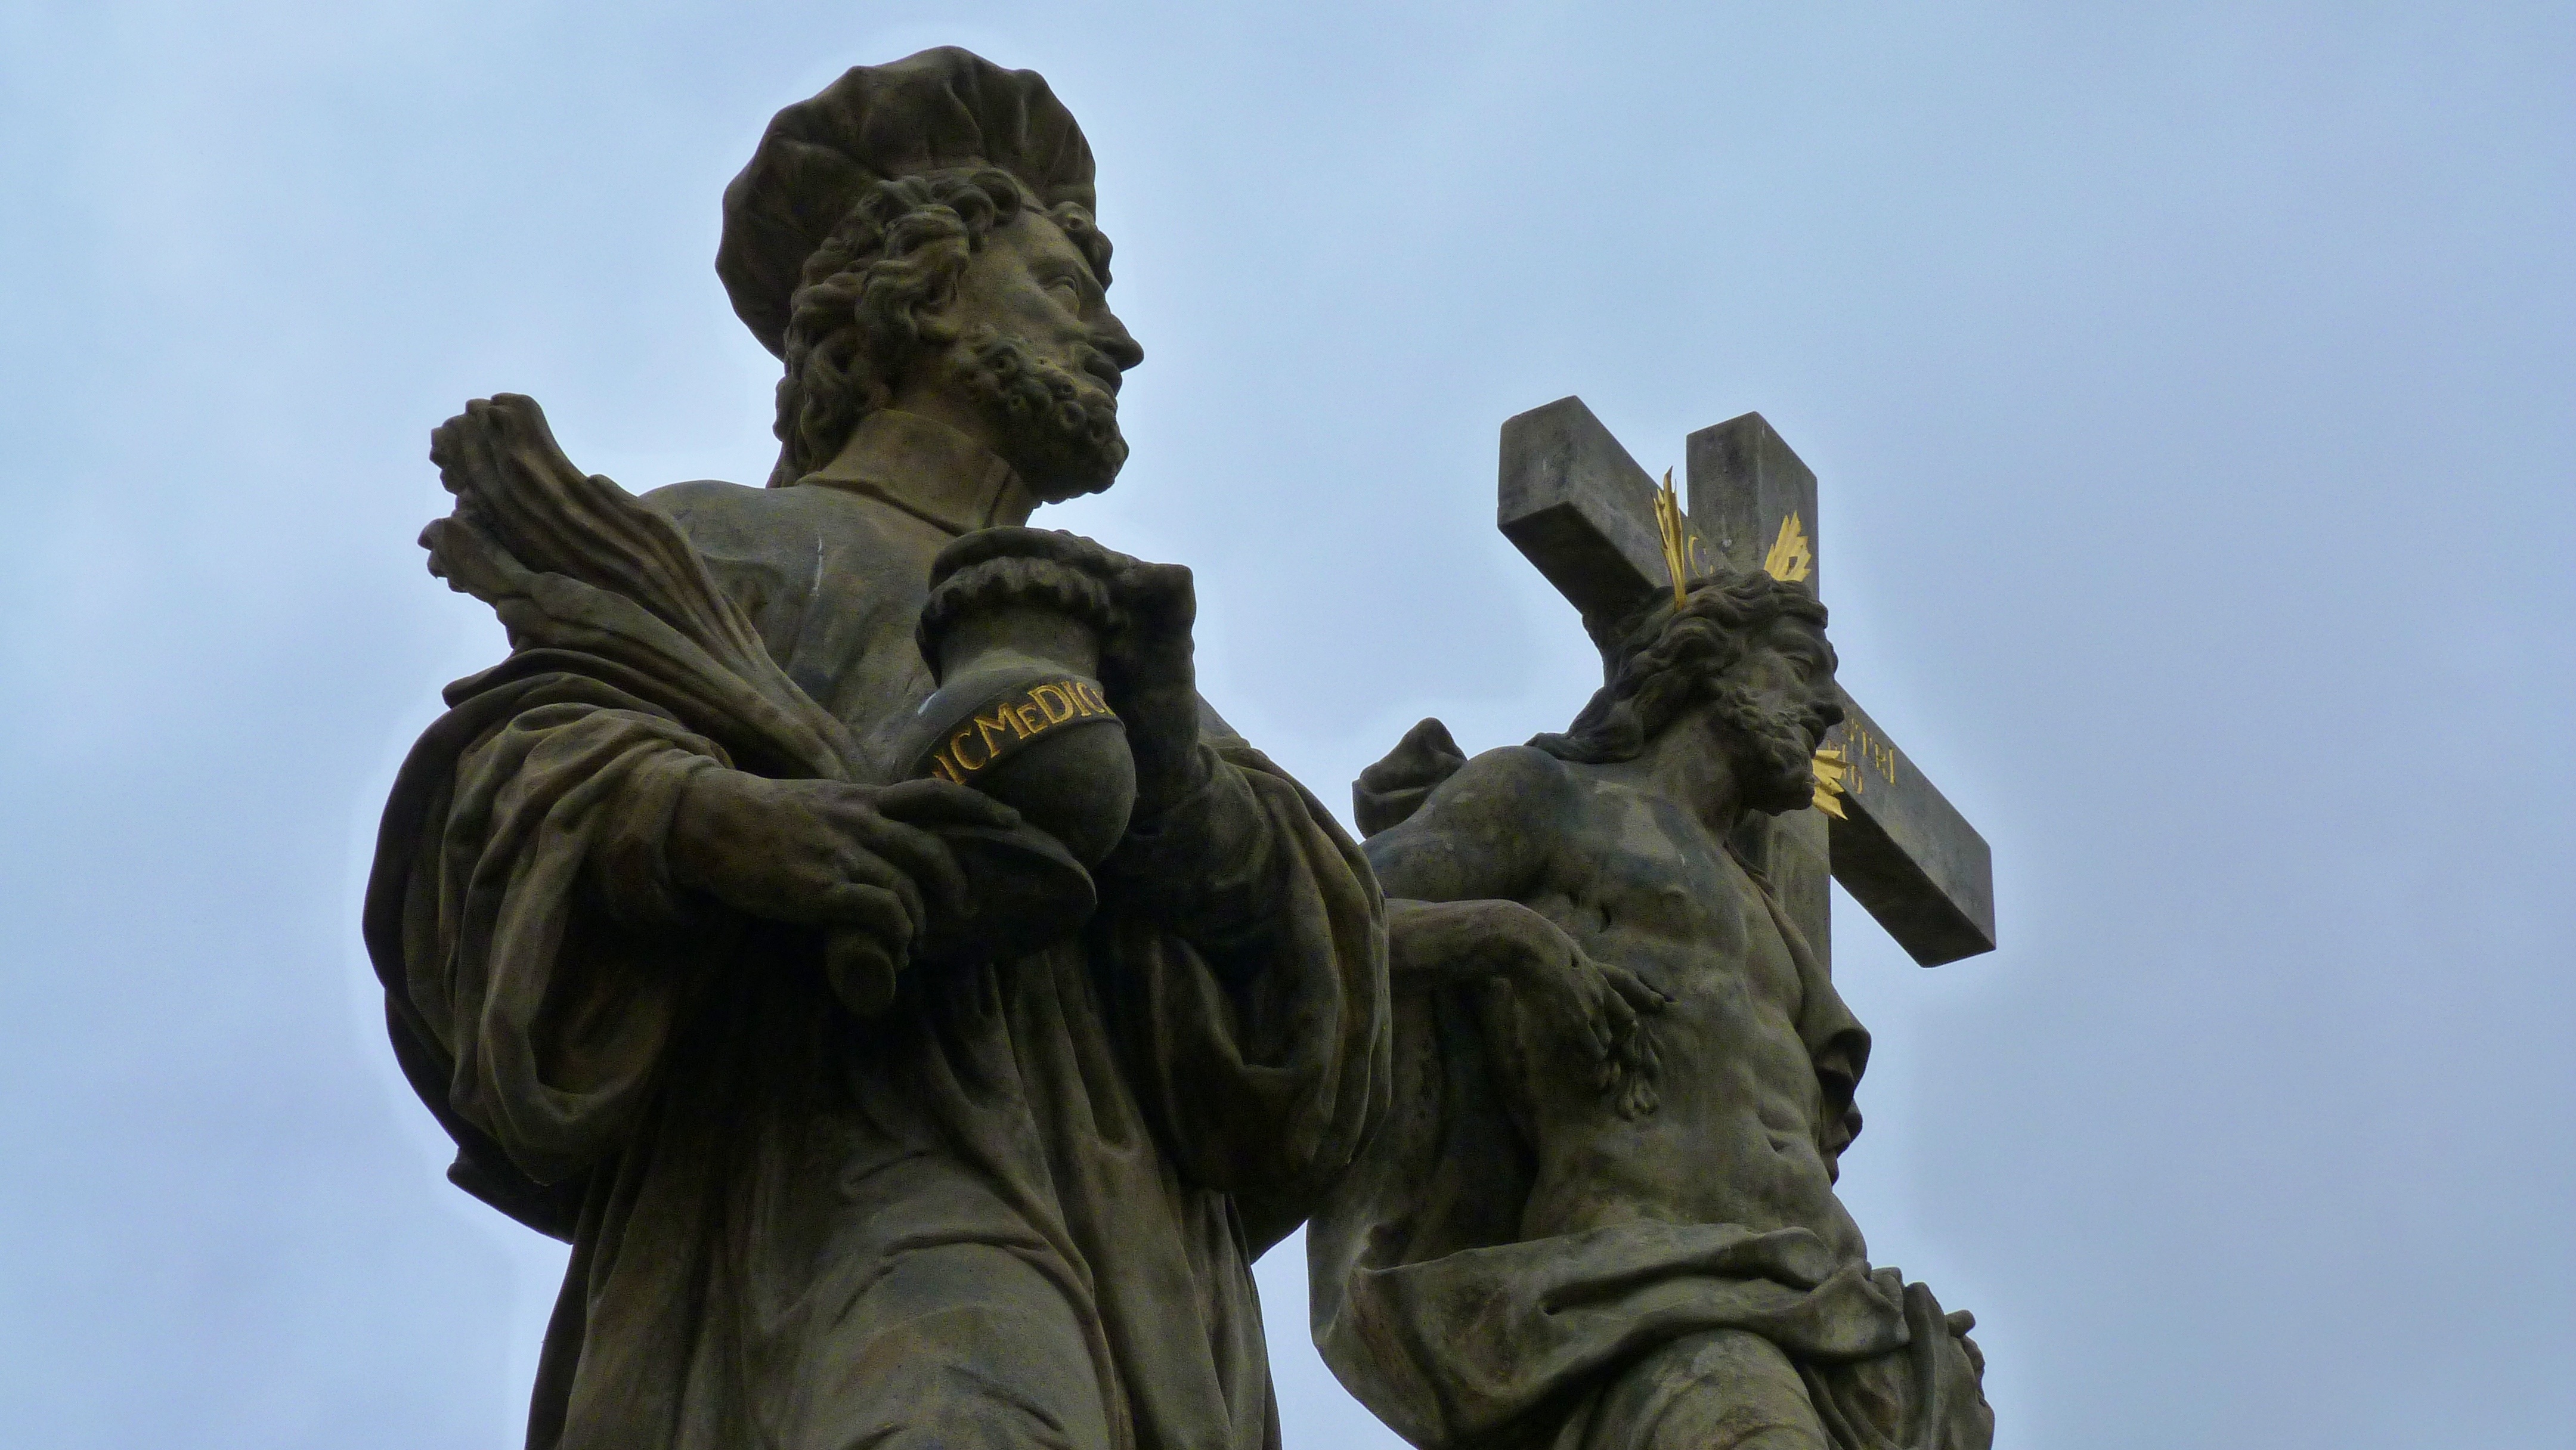
monument, statue, prague, gargoyle, old town, sculpture, christ, art, figure, historically, baroque, crucifix, charles bridge